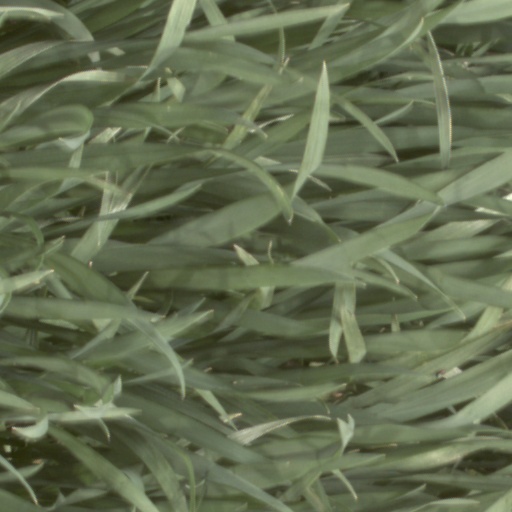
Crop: wheat